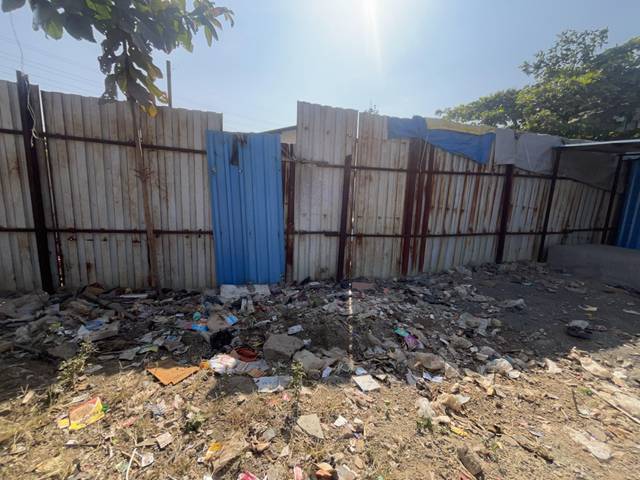
Region: India
Coordinates: 19.198, 72.829